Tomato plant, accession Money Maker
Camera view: tilt-top (135 deg); turntable rotation: 330 degrees
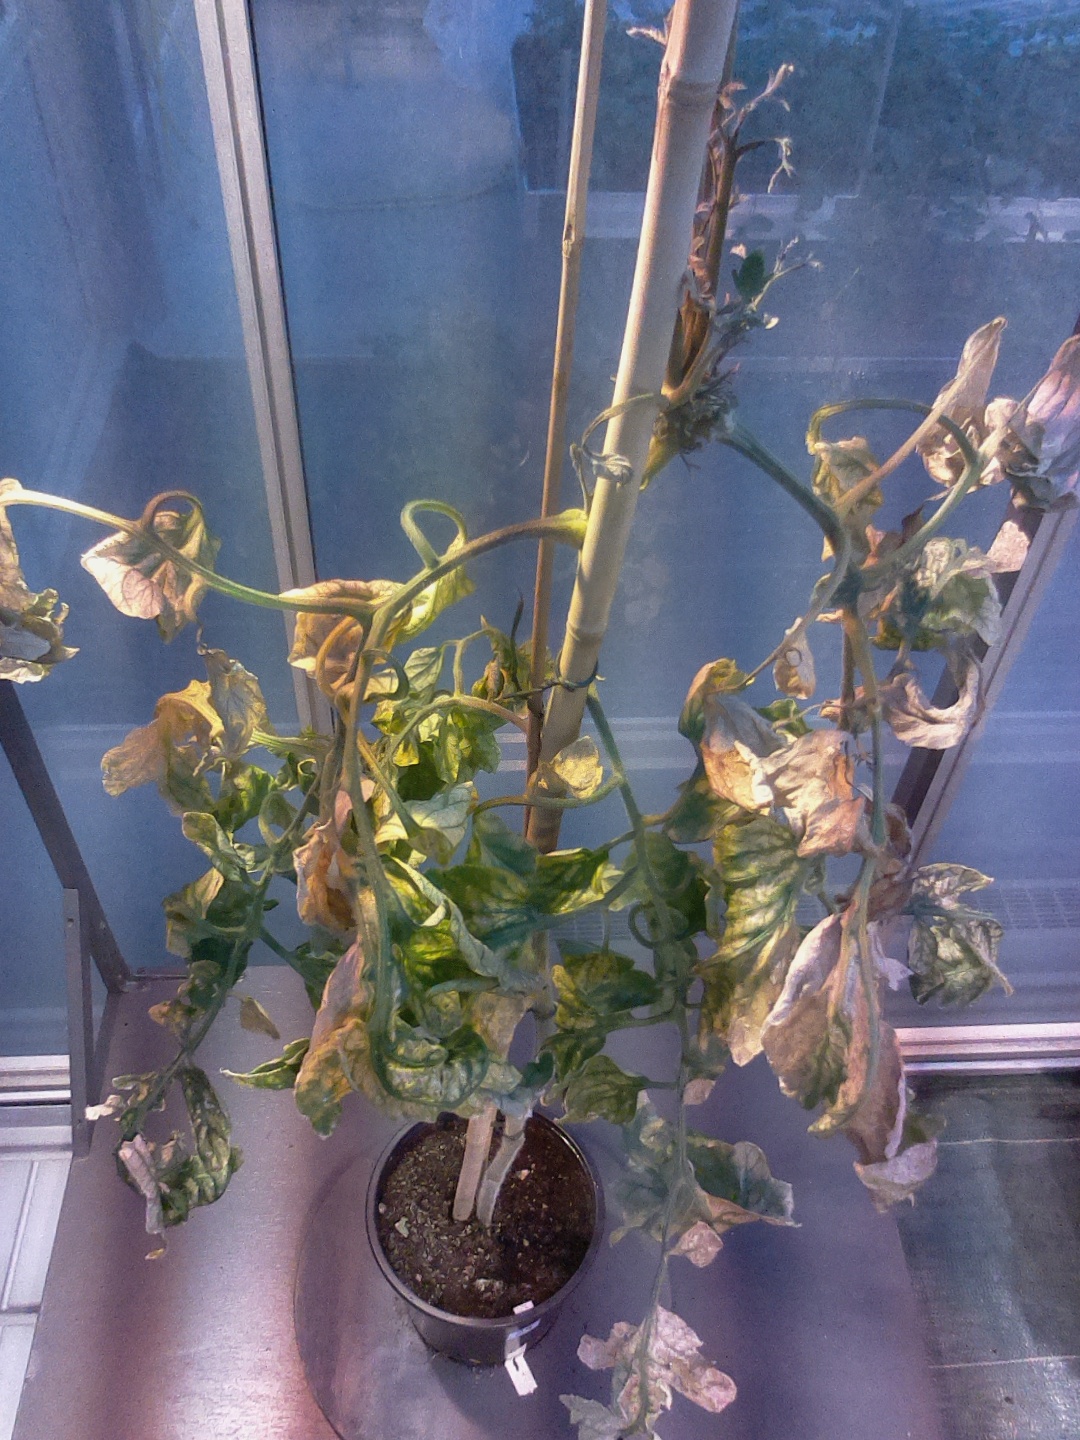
BBCH growth stage 51: First inflorence visible, visible closed flower bud